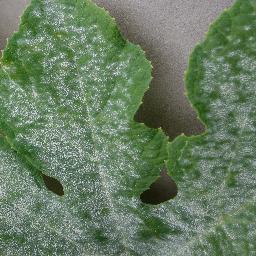
Label: Squash___Powdery_mildew